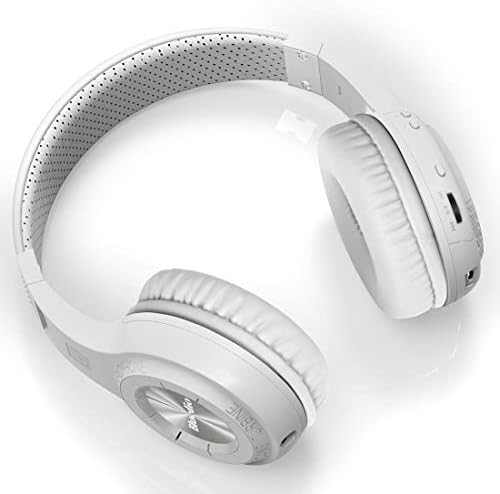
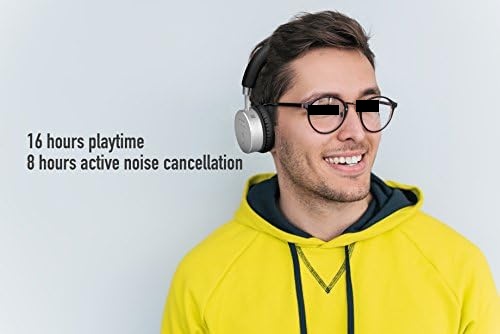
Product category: headphones
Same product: no